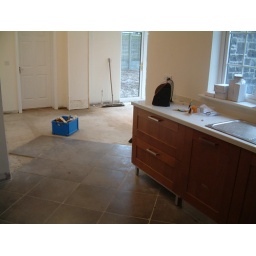
Everything is installed in the kitchen but we don't know if all the appliances work since the water doesn't flow yet.